Friedrich Freiherr von Hotze

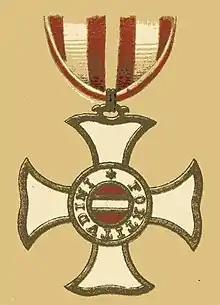
Badge of the Order of Maria Theresa. Hotze received this award for his actions in the Würzburg campaign.

Initially, the rulers of Europe viewed the revolution in France as an event between the French king and his subjects, and not something in which they should interfere. In 1790, Leopold succeeded his brother Joseph as emperor and by 1791, he considered the situation surrounding his sister, Marie Antoinette, and her children, with greater alarm. In August 1791, in consultation with French émigré nobles and Frederick William II of Prussia, he issued the Declaration of Pillnitz, in which they declared the interest of the monarchs of Europe as one with the interests of Louis and his family. They threatened ambiguous, but quite serious, consequences if anything should happen to the royal family.